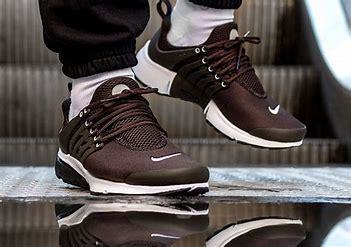
Brand: Nike
Model: Air Presto Essential